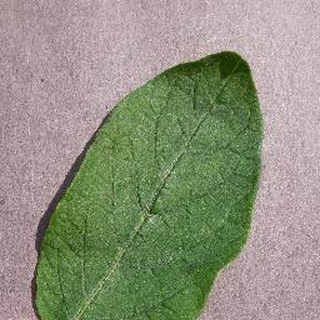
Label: healthy_potato